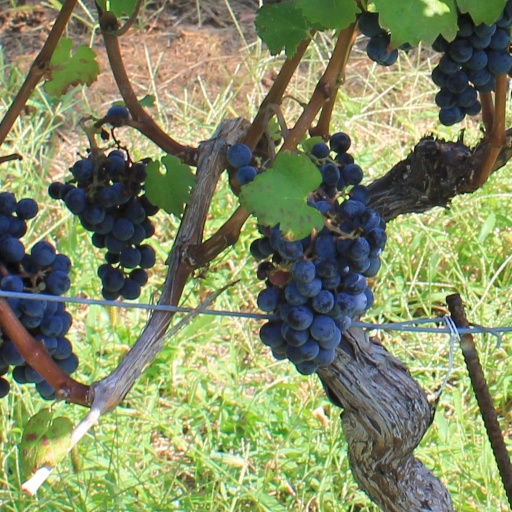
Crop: grape